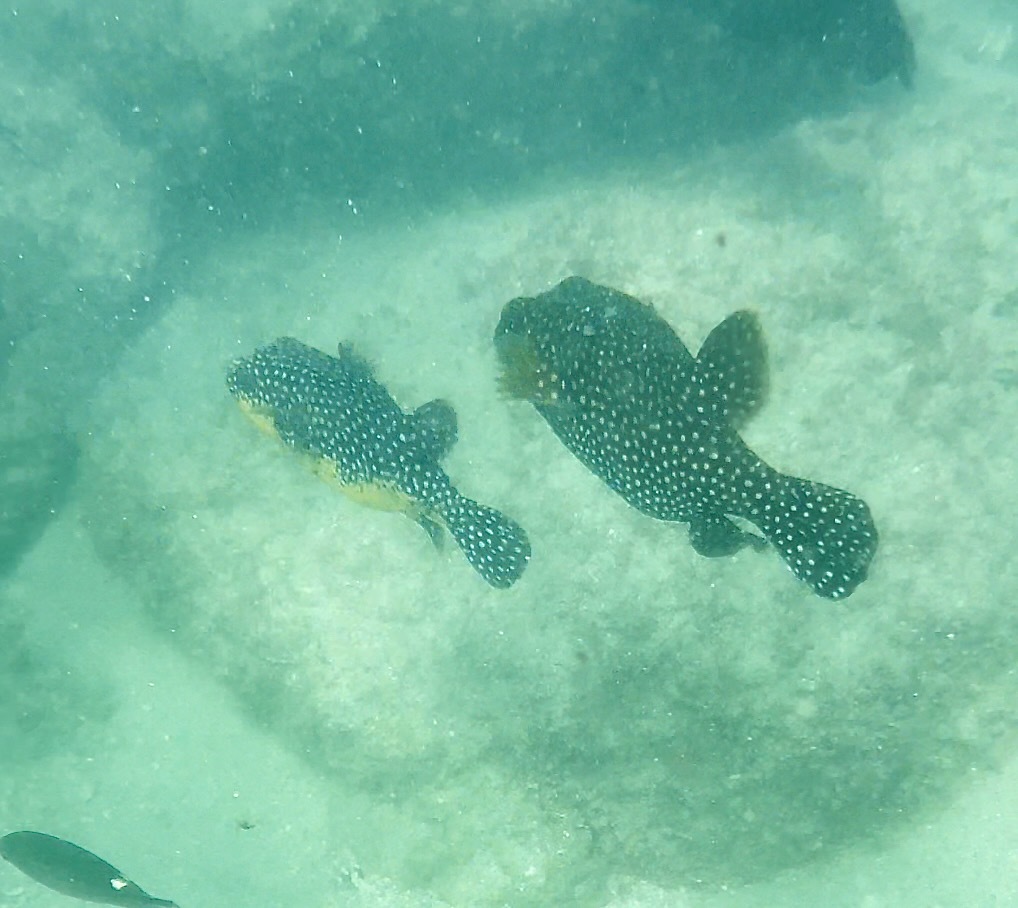
Arothron meleagris (Guineafowl Puffer)